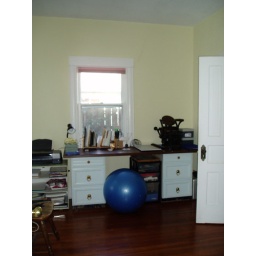
my desk and the door to the bathroom... this room is still in progress